Iftikhar Chaudhry

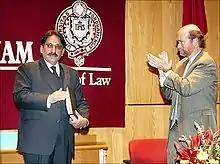
Pakistan CJ in New York

The Association of the Bar of the City of New York granted Chaudhry an honorary membership on 17 November 2008, recognizing him as a "symbol of the movement for judicial and lawyer independence in Pakistan." In 2012 Chaudhry was named among the 100 most influential people in the world by "Time" magazine.